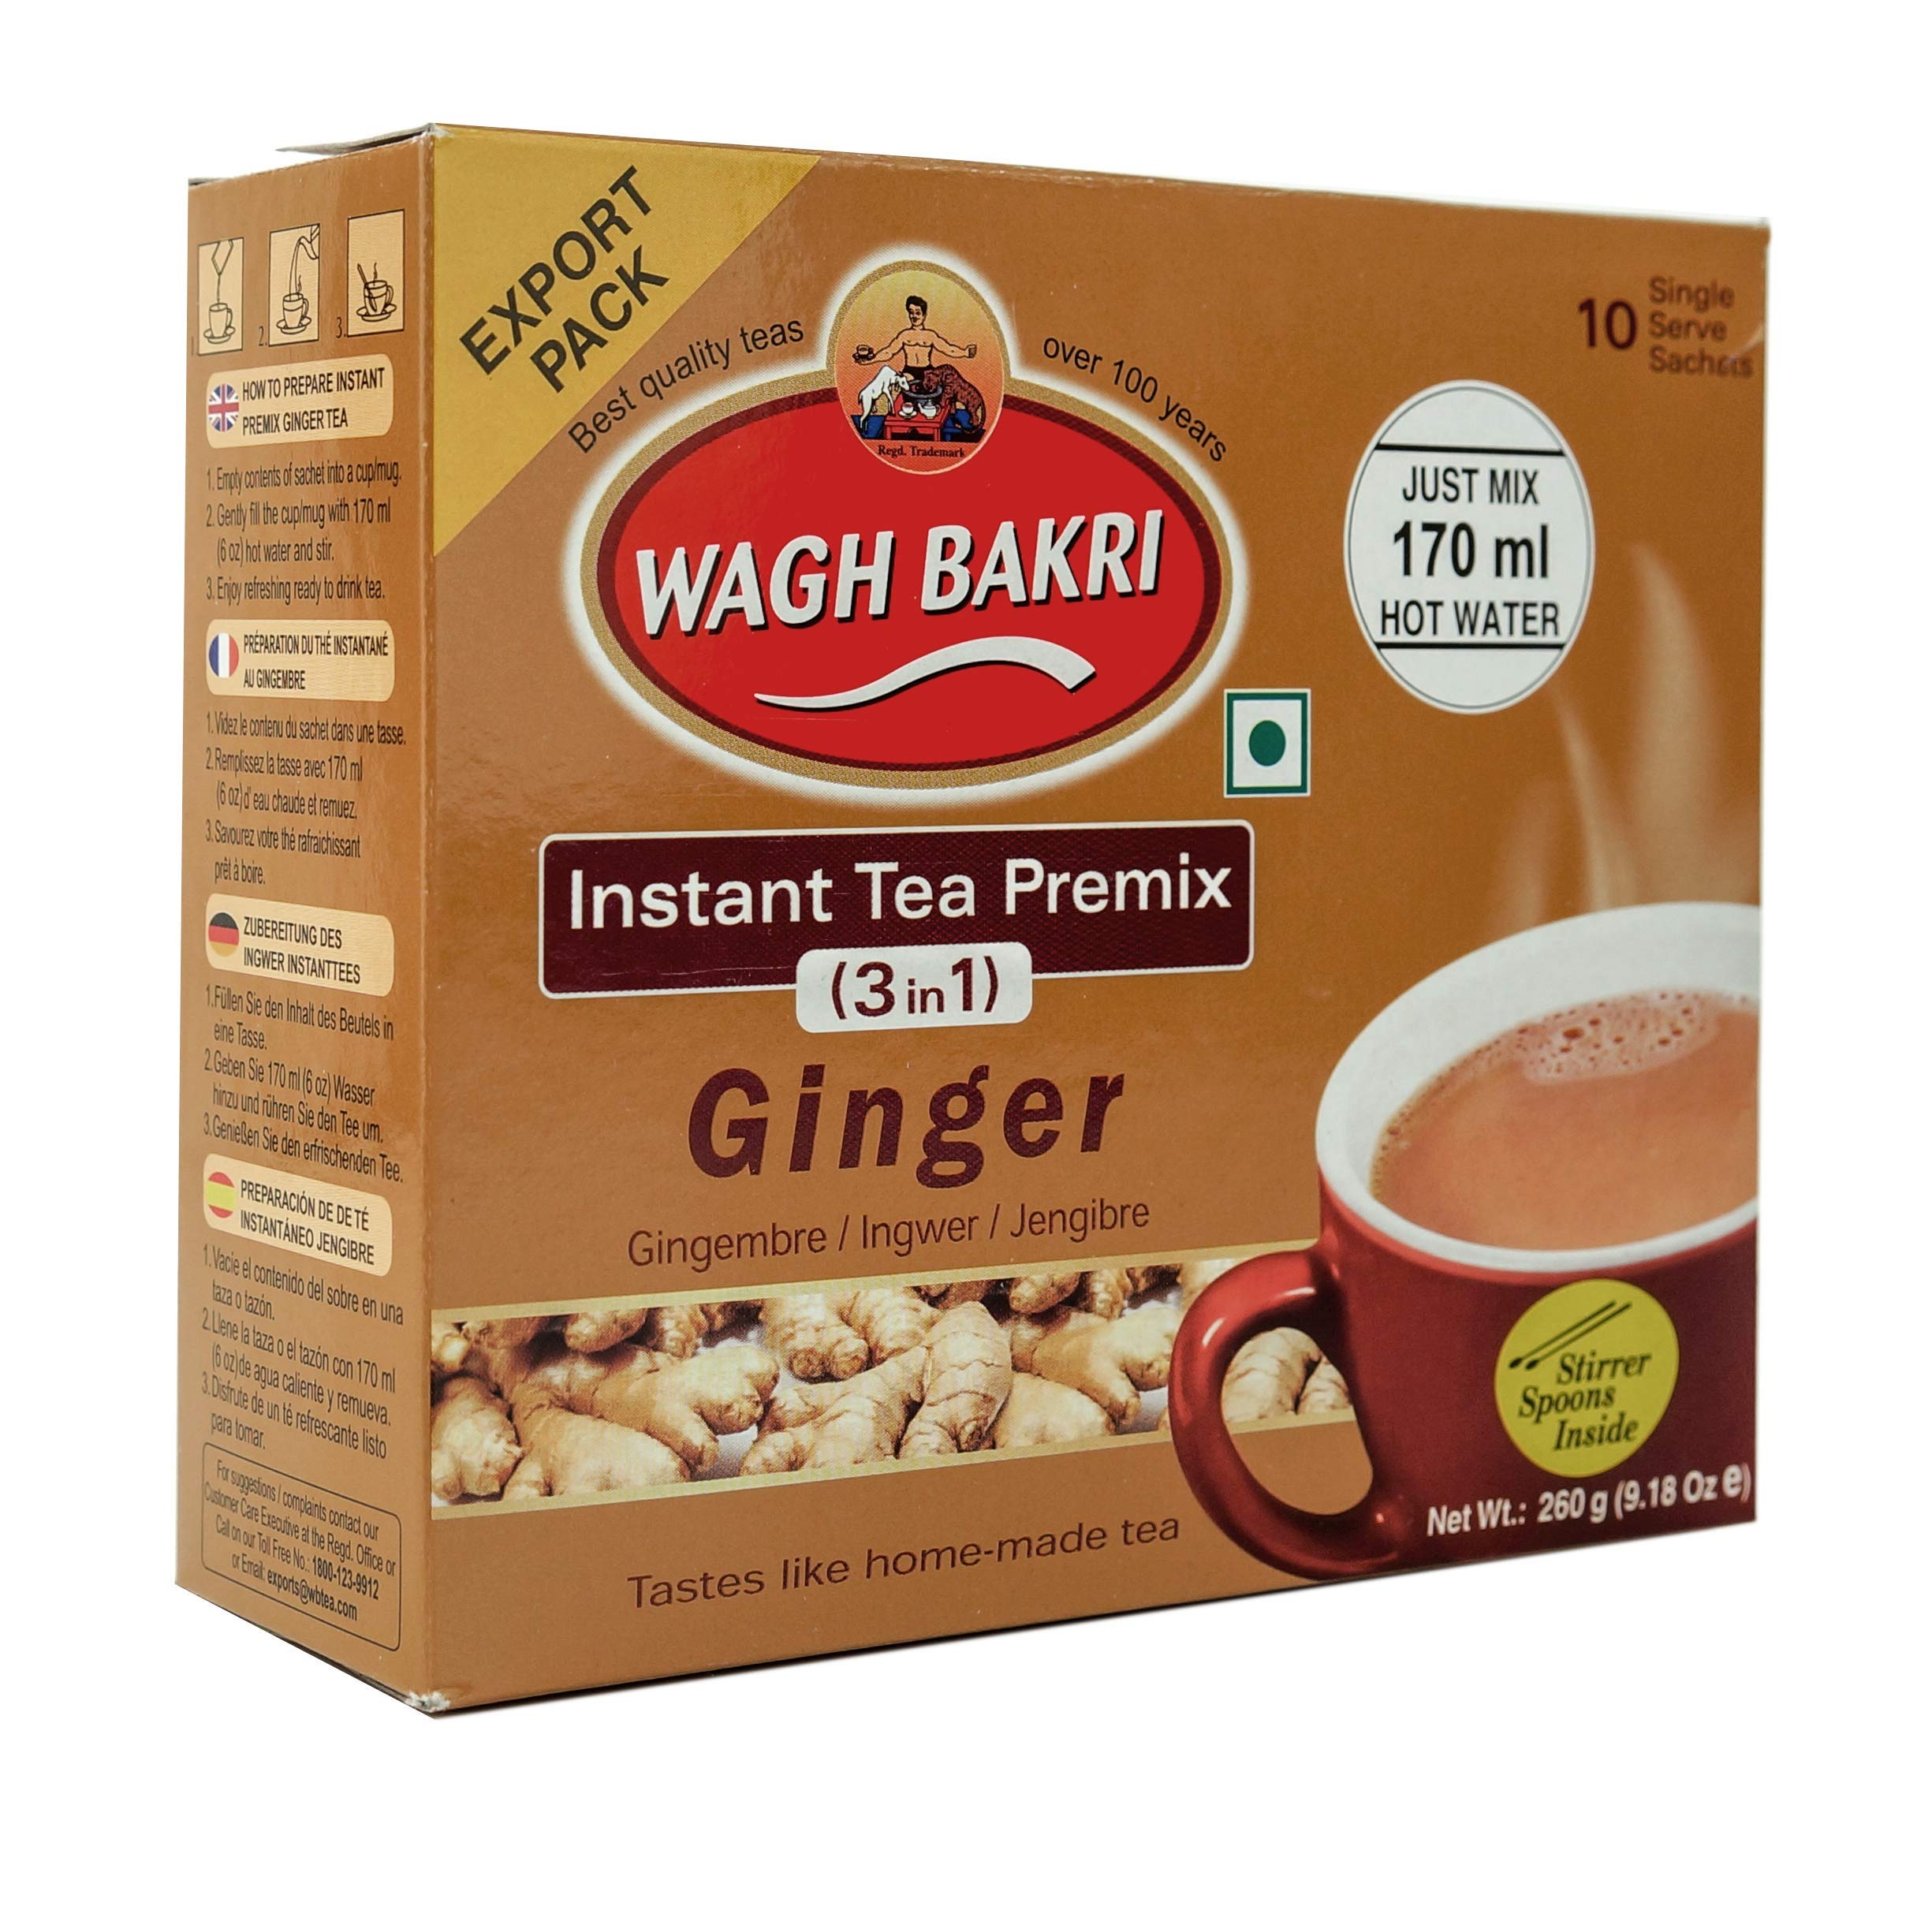
Item Name: Wagh Bakri Instant Ginger Tea | 140g 10 Sachets (4.94 Oz)
Bullet Point 1: Natural Flavour
Bullet Point 2: Good For Health
Bullet Point 3: Finest Ingredients
Bullet Point 4: No added preservatives.
Bullet Point 5: Best quality product
Product Description: The ginger instant tea premix from Wagh Bakri has a refreshing aroma and is rich anti-oxidants with multiple health benefits. To relish this amazing tea just add hot water to the premix and stir.
Value: 1.0
Unit: Count

Price: 8.75